1943 Argentine Revolution

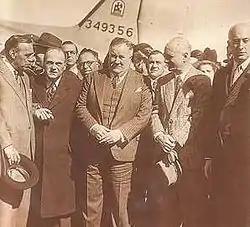
Spruille Braden, the new ambassador of the United States in Argentina, arrived in Buenos Aires on 19 May 1945. He was one of the main organizers of anti-Peronism.

For Argentina, the year 1945 was characterized primarily by the radicalization of the conflict between Peronism and Anti-Peronism, driven to a large extent by the United States through its Argentine ambassador Spruille Braden. Henceforth the Argentine population would be divided into two factions directly opposed to one another: a largely Peronist working class and a largely anti-Peronist middle class and upper class.